Trolleybuses in San Francisco

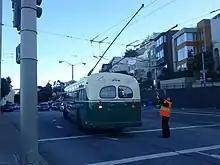
Preserved Muni trolleybus 776 photographed in 2012 at Market and Clayton on the original No. 33 trolleybus route established by Market Street Railway in 1935

Long a hub of streetcar development, San Francisco already had much of the overhead wire infrastructure necessary to deploy trolleybus service on existing city streets. A city ordinance requiring streetcars to use two operators also served to encourage trolleybus deployment. In April 1934, Col. John H. Skeggs of the State Highway Department urged the conversion of the No. 33 Line streetcar to "trackless trolley", as some of the tracks would have to be taken up for the construction of the Bay Bridge. By early August of that year, the Market Street Railway Company (MSRy), successor to the URR, applied to the State Railroad Commission to operate the first trackless trolley system in California; permission was granted by August 30, and the first trolleybus service started on October 6, 1935, using 9 coaches built by Brill. The No. 33 Line had been originally established in 1892 by the San Francisco & San Mateo Railway Company as the 18th and Park or 18th Street Branch route. That route initially ran along 18th from Guerrero to Douglass before being extended to Frederick and Ashbury including a sharp hairpin turn on the lower slopes of Twin Peaks at Market and Clayton by May 1894. At the time of conversion, the No. 33 streetcar operated between Third & Harrison (Downtown) and Waller & Stanyan (Golden Gate Park), a round trip of . The current 33 Ashbury/18th Street trolleybus route still runs on a portion of that route. After riding the trackless trolley, the editor of the "San Bernardino Sun" published a rumor that all streetcar service would eventually be replaced with trolleybuses.